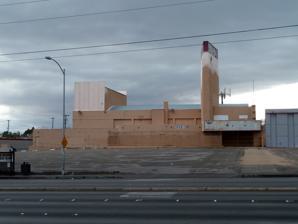
Building: Huntridge Theater
Country: United States of America
Year built: 1944
Historic building in Las Vegas, Nevada, US United States historic place Huntridge Theater U.S. National Register of Historic Places Huntridge Theater in 2010 Show map of Nevada Show map of the United States Location 1208 E. Charleston Blvd. Las Vegas, Nevada Coordinates 36°9′29.21″N 115°8′10.57″W / 36.1581139°N 115.1362694°W / 36.1581139; -115.1362694 Area 2 acres (0.81 ha) Built 1944 Built by Pioneer Construction Co. Architect Lee, S. Charles Architectural style Moderne ; International Website www .thehuntridge .com NRHP reference No. 93000686 Added to NRHP July 22, 1993 Photos of original marquee letters still stored on site taken July 2020 Huntridge Theater , sometimes known as the Huntridge Performing Arts Theater , is a Streamline Moderne building located in Las Vegas, Nevada , that is listed on the United States National Register of Historic Places .  The building was designed by S. Charles Lee . First opened as a cinema in 1944, the theater also hosted stage performances and was a concert venue throughout its lengthy history. In 2021, the Huntridge was bought after sitting abandoned for almost 17 years.  The theater is expected to be fully remodeled and reopened to the public in the near future. History Construction began with a ground breaking announcement in the Las Vegas Review-Journal on April 6, 1944. The theater opened on October 10, 1944. with a press release boasting seating for 950, and state of the art projection equipment that is manufactured to 100,000th of an inch tolerance ("eliminating eye strain!"). It was operated by the Commonwealth Theater Company of Las Vegas, and later the Huntridge Theater Company of Las Vegas, headed by Thomas Oakey of Las Vegas. The theater was built on land which had been owned by the international business magnate Leigh S. J. Hunt , before he left it to his son Henry Leigh Hunt in 1933. The Huntridge Theater and the surrounding Huntridge subdivision are named after the Hunt family. In 1951, Nevada Theater Corp., managed by Lloyd Katz, leased the Huntridge Theater and would de-segregate them in the coming years. Katz is warmly regarded by those growing up in the neighborhood for his 25-cent admission for children during Saturday morning Kiddie Matinee, featuring Disney movies, Roy Rogers westerns, and Looney Tunes animated shorts. In 1963, the Huntridge hosted the world premiere of the film Love Is a Ball . The theater was purchased by Frank Silvaggio in 1977, and in November 1980 the theater was partitioned into a 2-screen theater. In 1992, Richard Lenz leases the theater, tears down the dividing wall and converts it into a live events hall: Huntridge Performing Arts Theater. Lenz enlisted the help of preservationist Elizabeth von Till Warren who wrote the application placing the Huntridge theater on the National Register of Historic Places in 1993. Questions raised by Warren during the application process, pertaining the mysterious origin story, the motivations of the developers of such a large theater, designed by a renowned architect, in a pre-Strip Las Vegas with a population of less than 14,000, how such construction could ever have been allowed during the strict wartime rationing of the Office of Price Administration and Emergency Price Control Act of 1942 , and also the simultaneous re-naming of the adjoining street to Maryland Parkway, inspired her son Jonathan Warren to publish a complete investigation of theses origins in 2015. Dapper Companies utilized all the Warren research and more in successfully adding the Huntridge Theater to the City of Las Vegas Historic Register on September 1, 2021. On July 28, 1995, the punk rock group Circle Jerks were to perform at the theater. Several hours before they were to arrive, the roof of the theater collapsed. There were no serious injuries. The lead singer, Keith Morris , later commented, "As soon as we got there, we were told that the roof had collapsed and the show was canceled. We didn't have anywhere else to go, so we just set up our equipment in the parking lot and played for the 30 or 40 people who were still there." The theater was built in 1944, amidst World War II, when steel was in high demand. As such the roof trusses were built with Douglas Fir pine, which baked in the Las Vegas heat for 50 years before ultimately collapsing. While attempting to save the theater, it was operated by the non-profit Friends of the Huntridge Theatre, Inc. , which was dissolved in 2002. The Huntridge Theater closed on July 31, 2004, almost 60 years after it opened. The property was controlled by the Mizrachi family of Las Vegas, who owned a furniture store occupying a part of the property which used to house a bank. In July 2012, a local non-profit organization called The Huntridge Foundation had been working to preserve the architectural integrity, history and culture of the Huntridge Theater and the surrounding community. Among other activities, the foundation conducted oral history interviews of longtime Las Vegans who experienced the theater when it was open, collected theater memorabilia and photographs for an historic archives collection to be donated to the University of Nevada, Las Vegas Libraries Special Collections Department upon completion. In April 2013, a potential redevelopment project started and the theater received new paint and exterior restoration. However, any future plans after that did not occur. In 2014, the State of Nevada sued Eli Mizrachi alleging “his group had breached grant provisions by failing to pay for maintenance work and by keeping the theater closed for years.” However, the case was settled in 2016. On March 31, 2021, the historic theatre was bought by Dapper Companies for $4 million. The founder of Dapper Companies, J Dapper, had been largely improving the surrounding area of the theatre. Dapper had been trying to acquire the Huntridge for almost a decade; but could not due to the legal issues that the Mizrachi family were facing. In a news release, the company stated that the project is to cost around $10 million and plans to finish within three years time. On Friday, April 7, 2023, Dapper Companies held a public ceremony to relight the theater's deco-styled neon signage, allowing attendees to enter the theater to view a lobby photo exhibit representing some of the history of the theater, as well as enter the main performance space for additional photos and live musical performances. It was also announced that Soho Playhouse would act as the theater's operator and booking agent upon its reopening. Popular culture In 2015, a Las Vegas record label emerged with the name Huntridge Records, in order to commemorate the historic theater. The label is based in 11th Street Records, and it has signed one band, named The American Weather. References Wikimedia Commons has media related to Huntridge Theater .